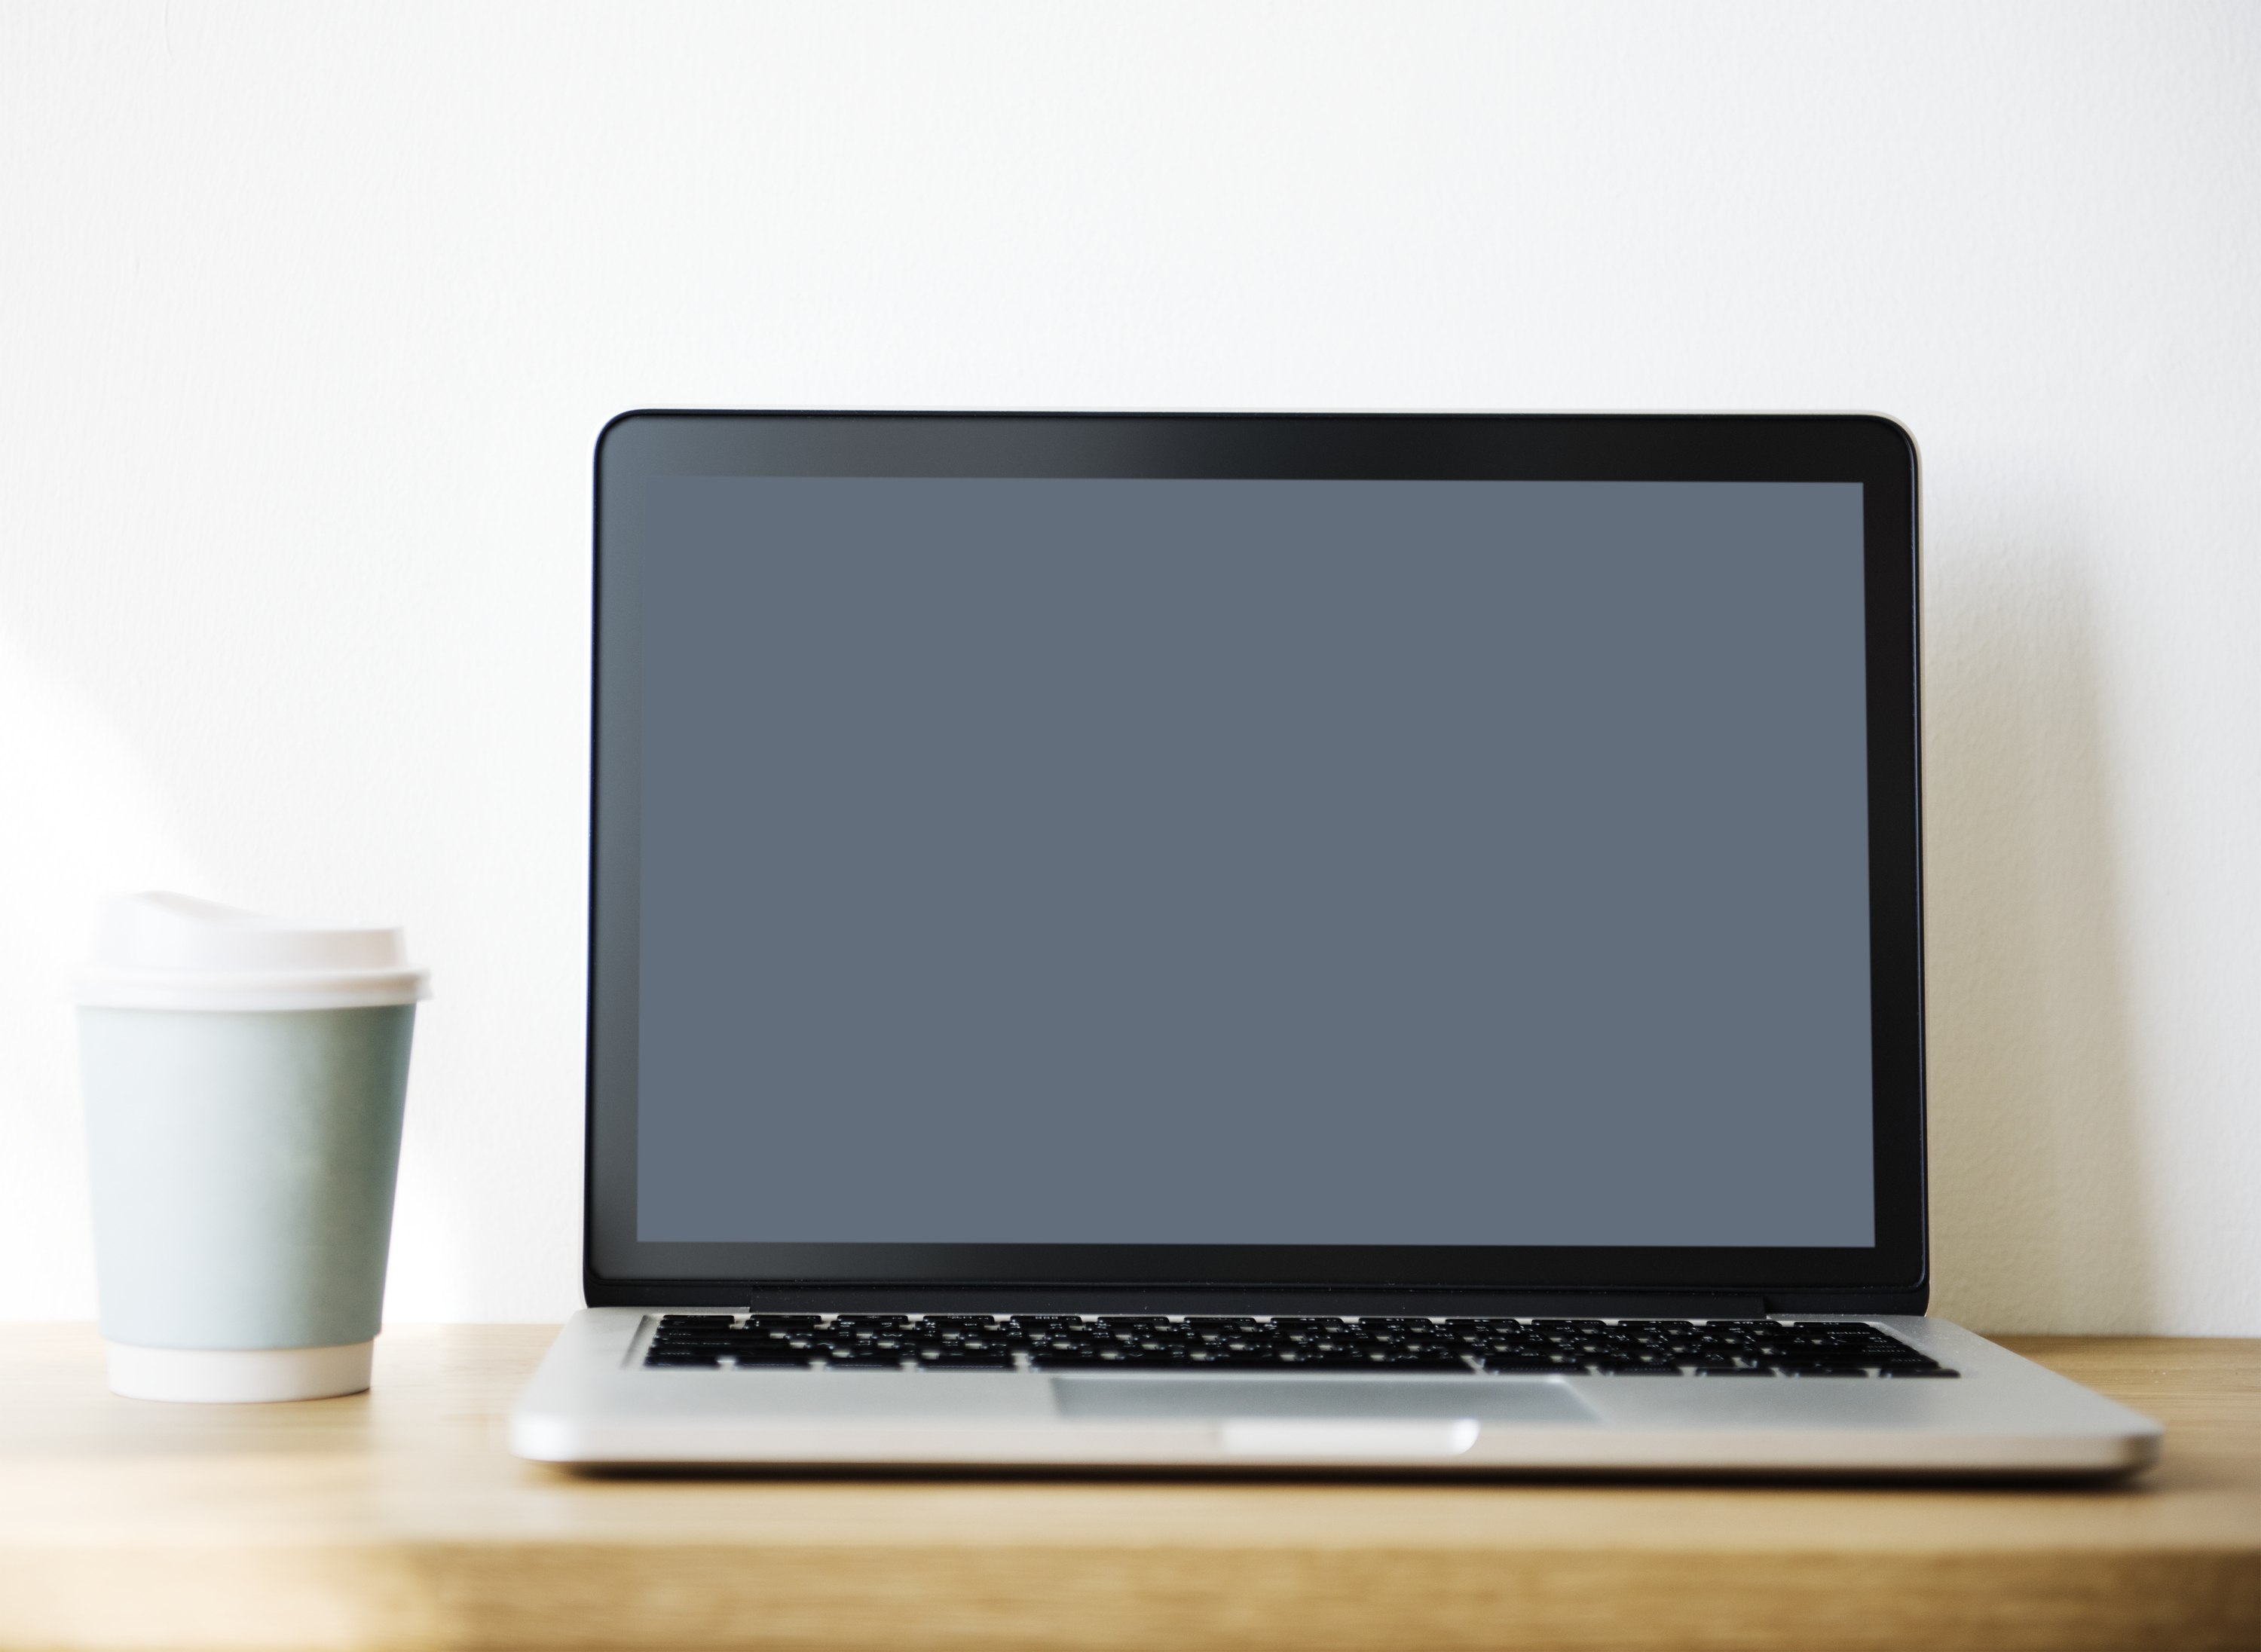
beverage, chocolate, coffee, coffee cup, cold, computer, cup, device, digital, digital device, drink, hot drink, laptop, mock up, mockup, notebook, technology, warmth, wireless, wooden table, product, electronic device, personal computer, display device, product design, computer monitor, multimedia